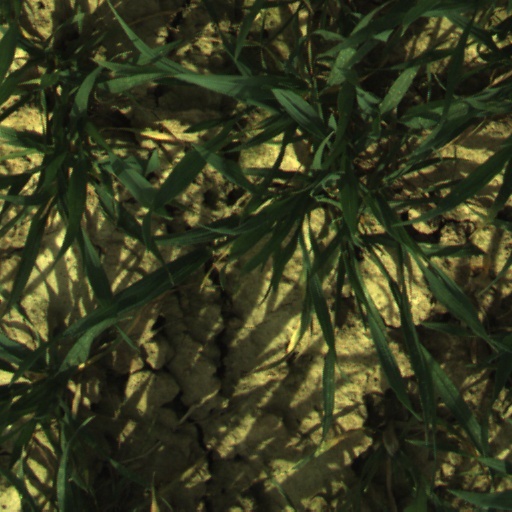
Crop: wheat